St. Columban Catholic Church, Chillicothe

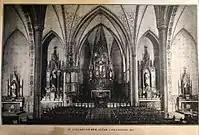
Church in 1904 after new altar was added

In 1895 St. Joseph church (left) was built just south of the railroad tracks on the east side of the highway, and the parish was divided at Jackson Street. St. Joseph closed in 1956, to the dismay of some in its close-knit community.